Diffuse esophageal spasm

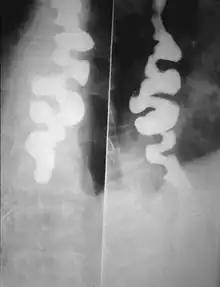

Diffuse esophageal spasm (DES), also known as distal esophageal spasm, is a condition characterized by uncoordinated contractions of the esophagus, which may cause difficulty swallowing (dysphagia) or regurgitation. In some cases, it may cause symptoms such as chest pain, similar to heart disease. In many cases, the cause of DES remains unknown.